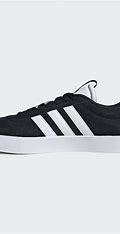
Brand: Adidas
Model: VL Court 3